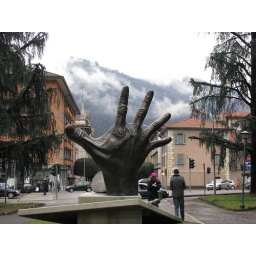
sculpture by the base of the stairs by the train station in Como